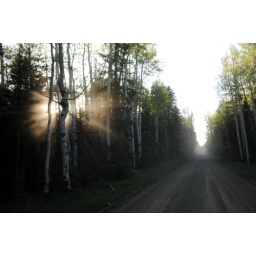
The road over the Uncompahgre Plateau. The occasional car's cloud of dust caught the light.